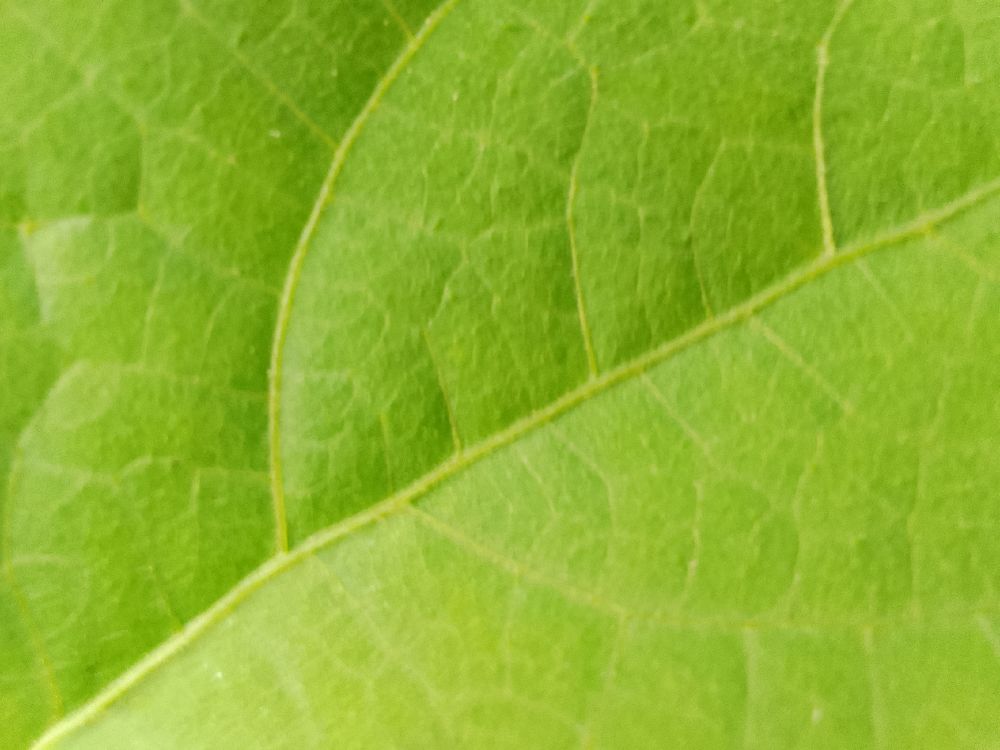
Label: healthy